Gordon Hirabayashi

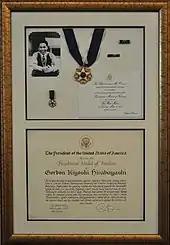
Hirabayashi's Medal of Freedom and certificate

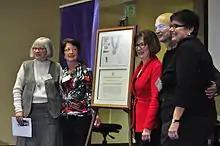
Members of Hirabayashi's family pose with his Presidential Medal of Freedom immediately after it was unveiled as a donation to the University of Washington Library Special Collections. Left to right: Susan Carnahan (second wife, widow), Marion Oldenburg (daughter), Sharon Yuen (daughter), Jay Hirabayashi (son); University of Washington Provost Ana Mari Cauce accepting the donation on behalf of the university.

On April 27, 2012, President Barack Obama announced that Hirabayashi would receive the Presidential Medal of Freedom for his principled stand against Japanese-American internment. The President presented the award posthumously on May 29. It was accepted by his family, who traveled to Washington from Edmonton, Alberta, Canada. On February 22, 2014, the medal was formally donated to the University of Washington Library Special Collections, which holds Hirabayashi's papers.